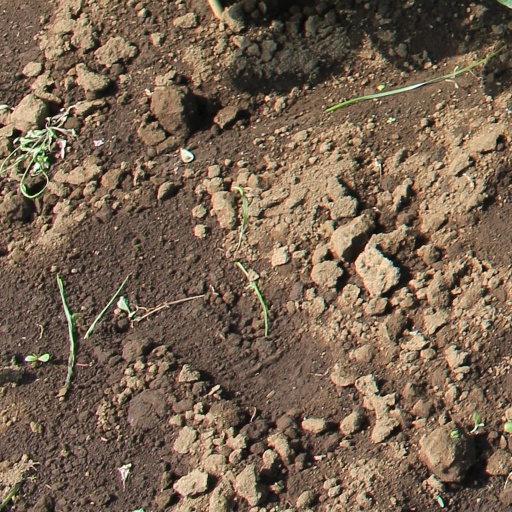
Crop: soybean